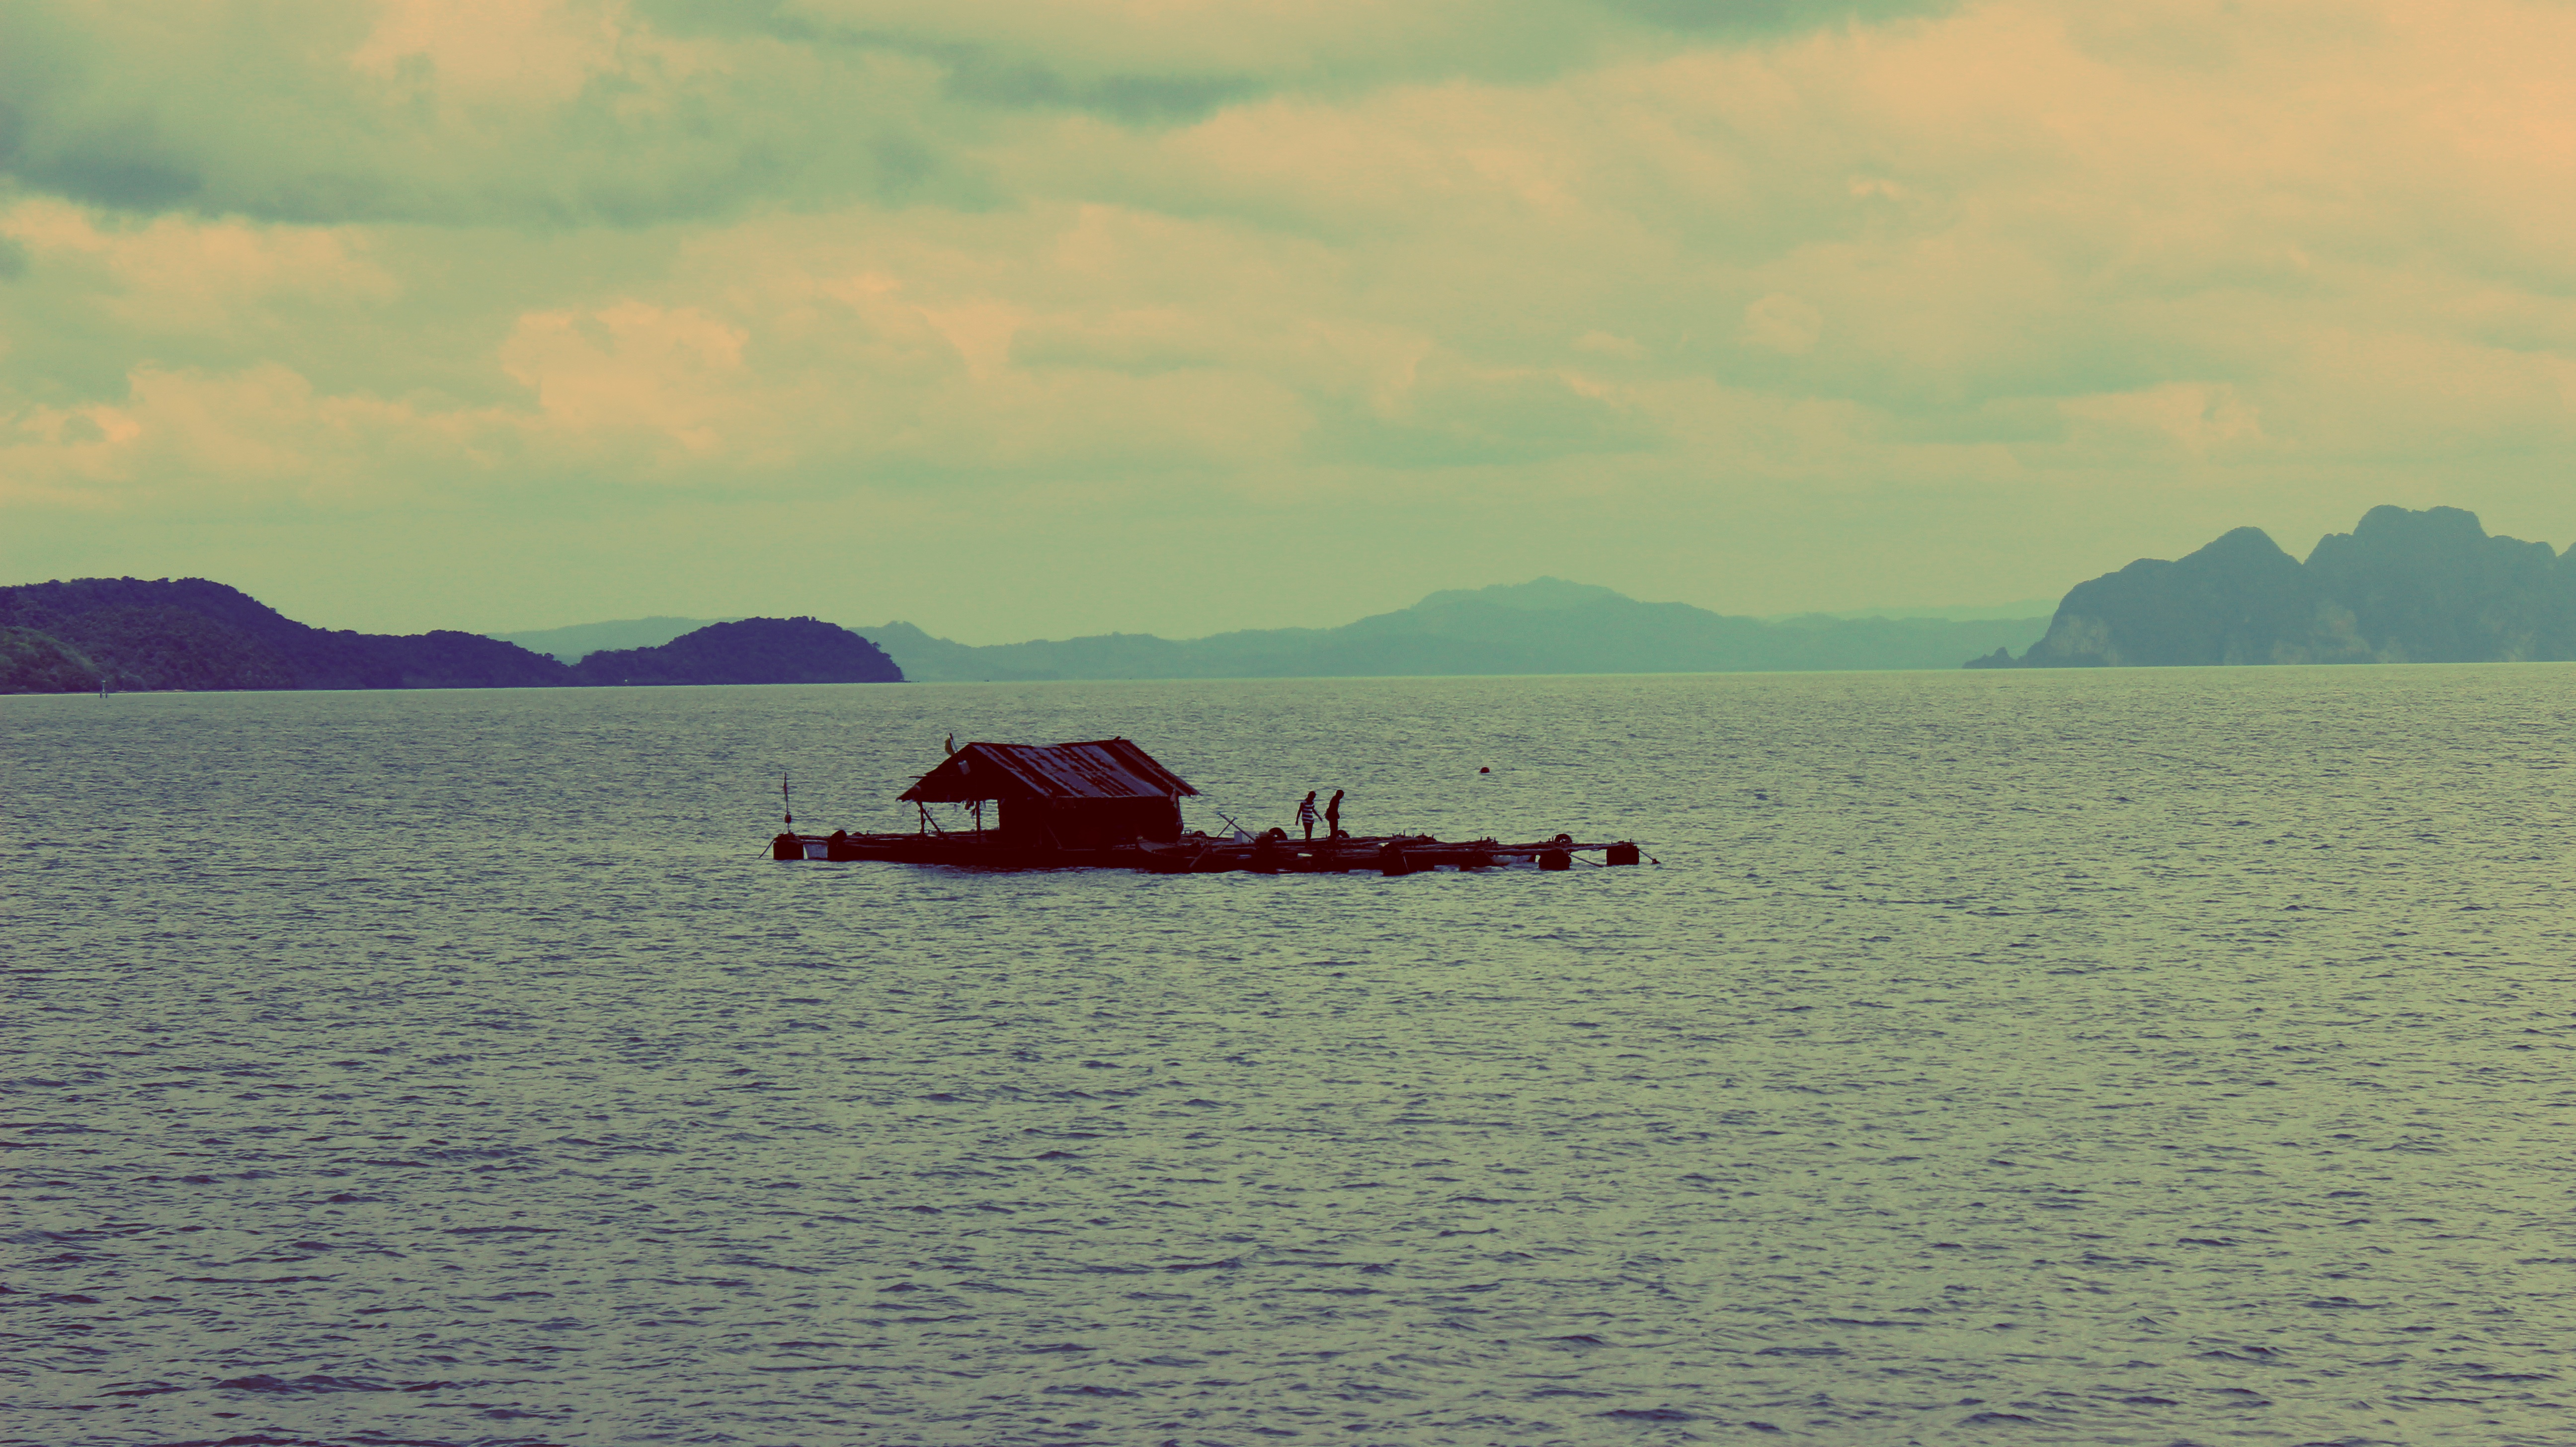
sea, coast, horizon, boat, morning, shore, lake, vehicle, bay, boating, watercraft, loch, watercraft rowing